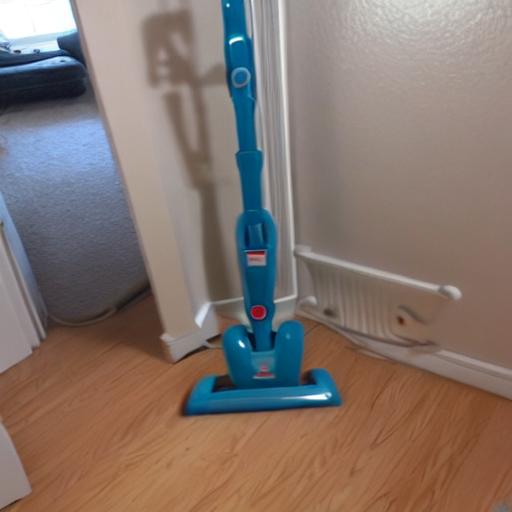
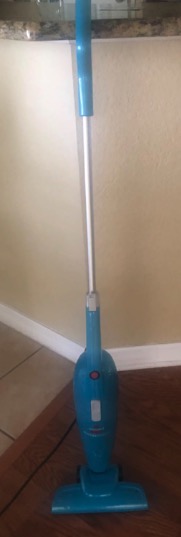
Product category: items_vacuum
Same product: no